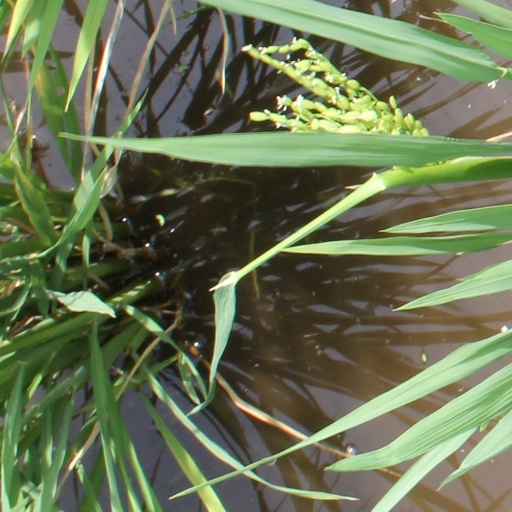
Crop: rice